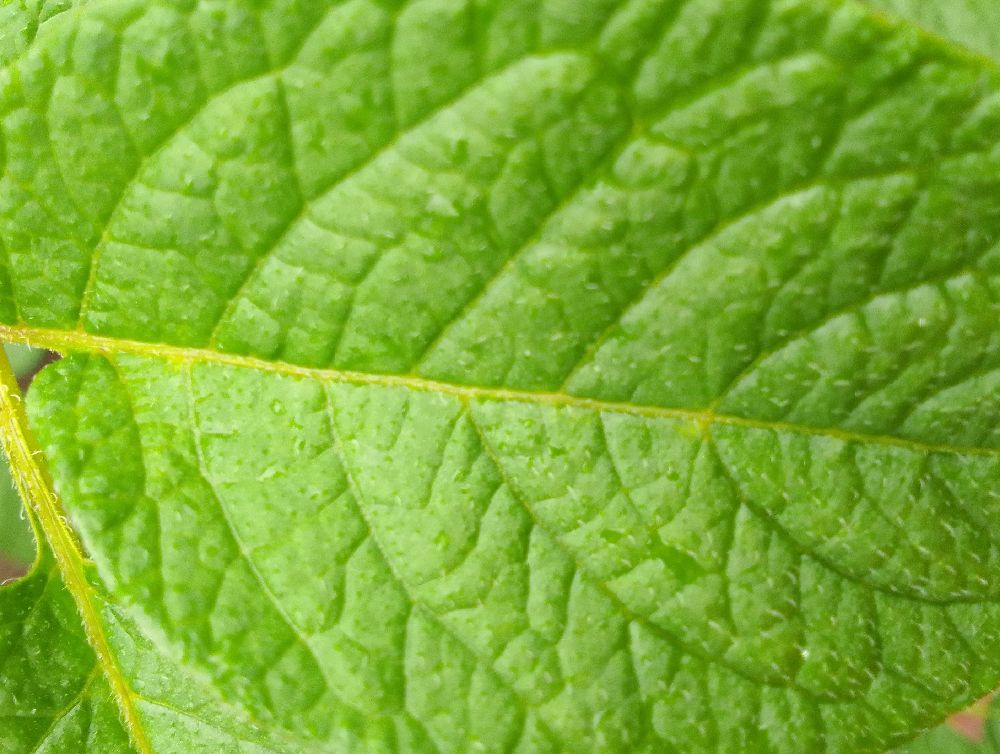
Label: Healthy